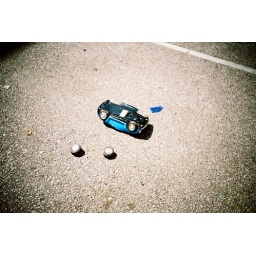
toy car that came out of the red cross wheelie bin... and got run over in the carpark